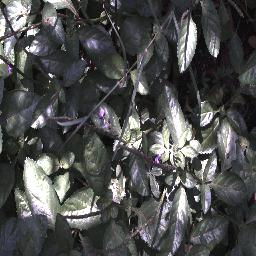
Label: snake_weed